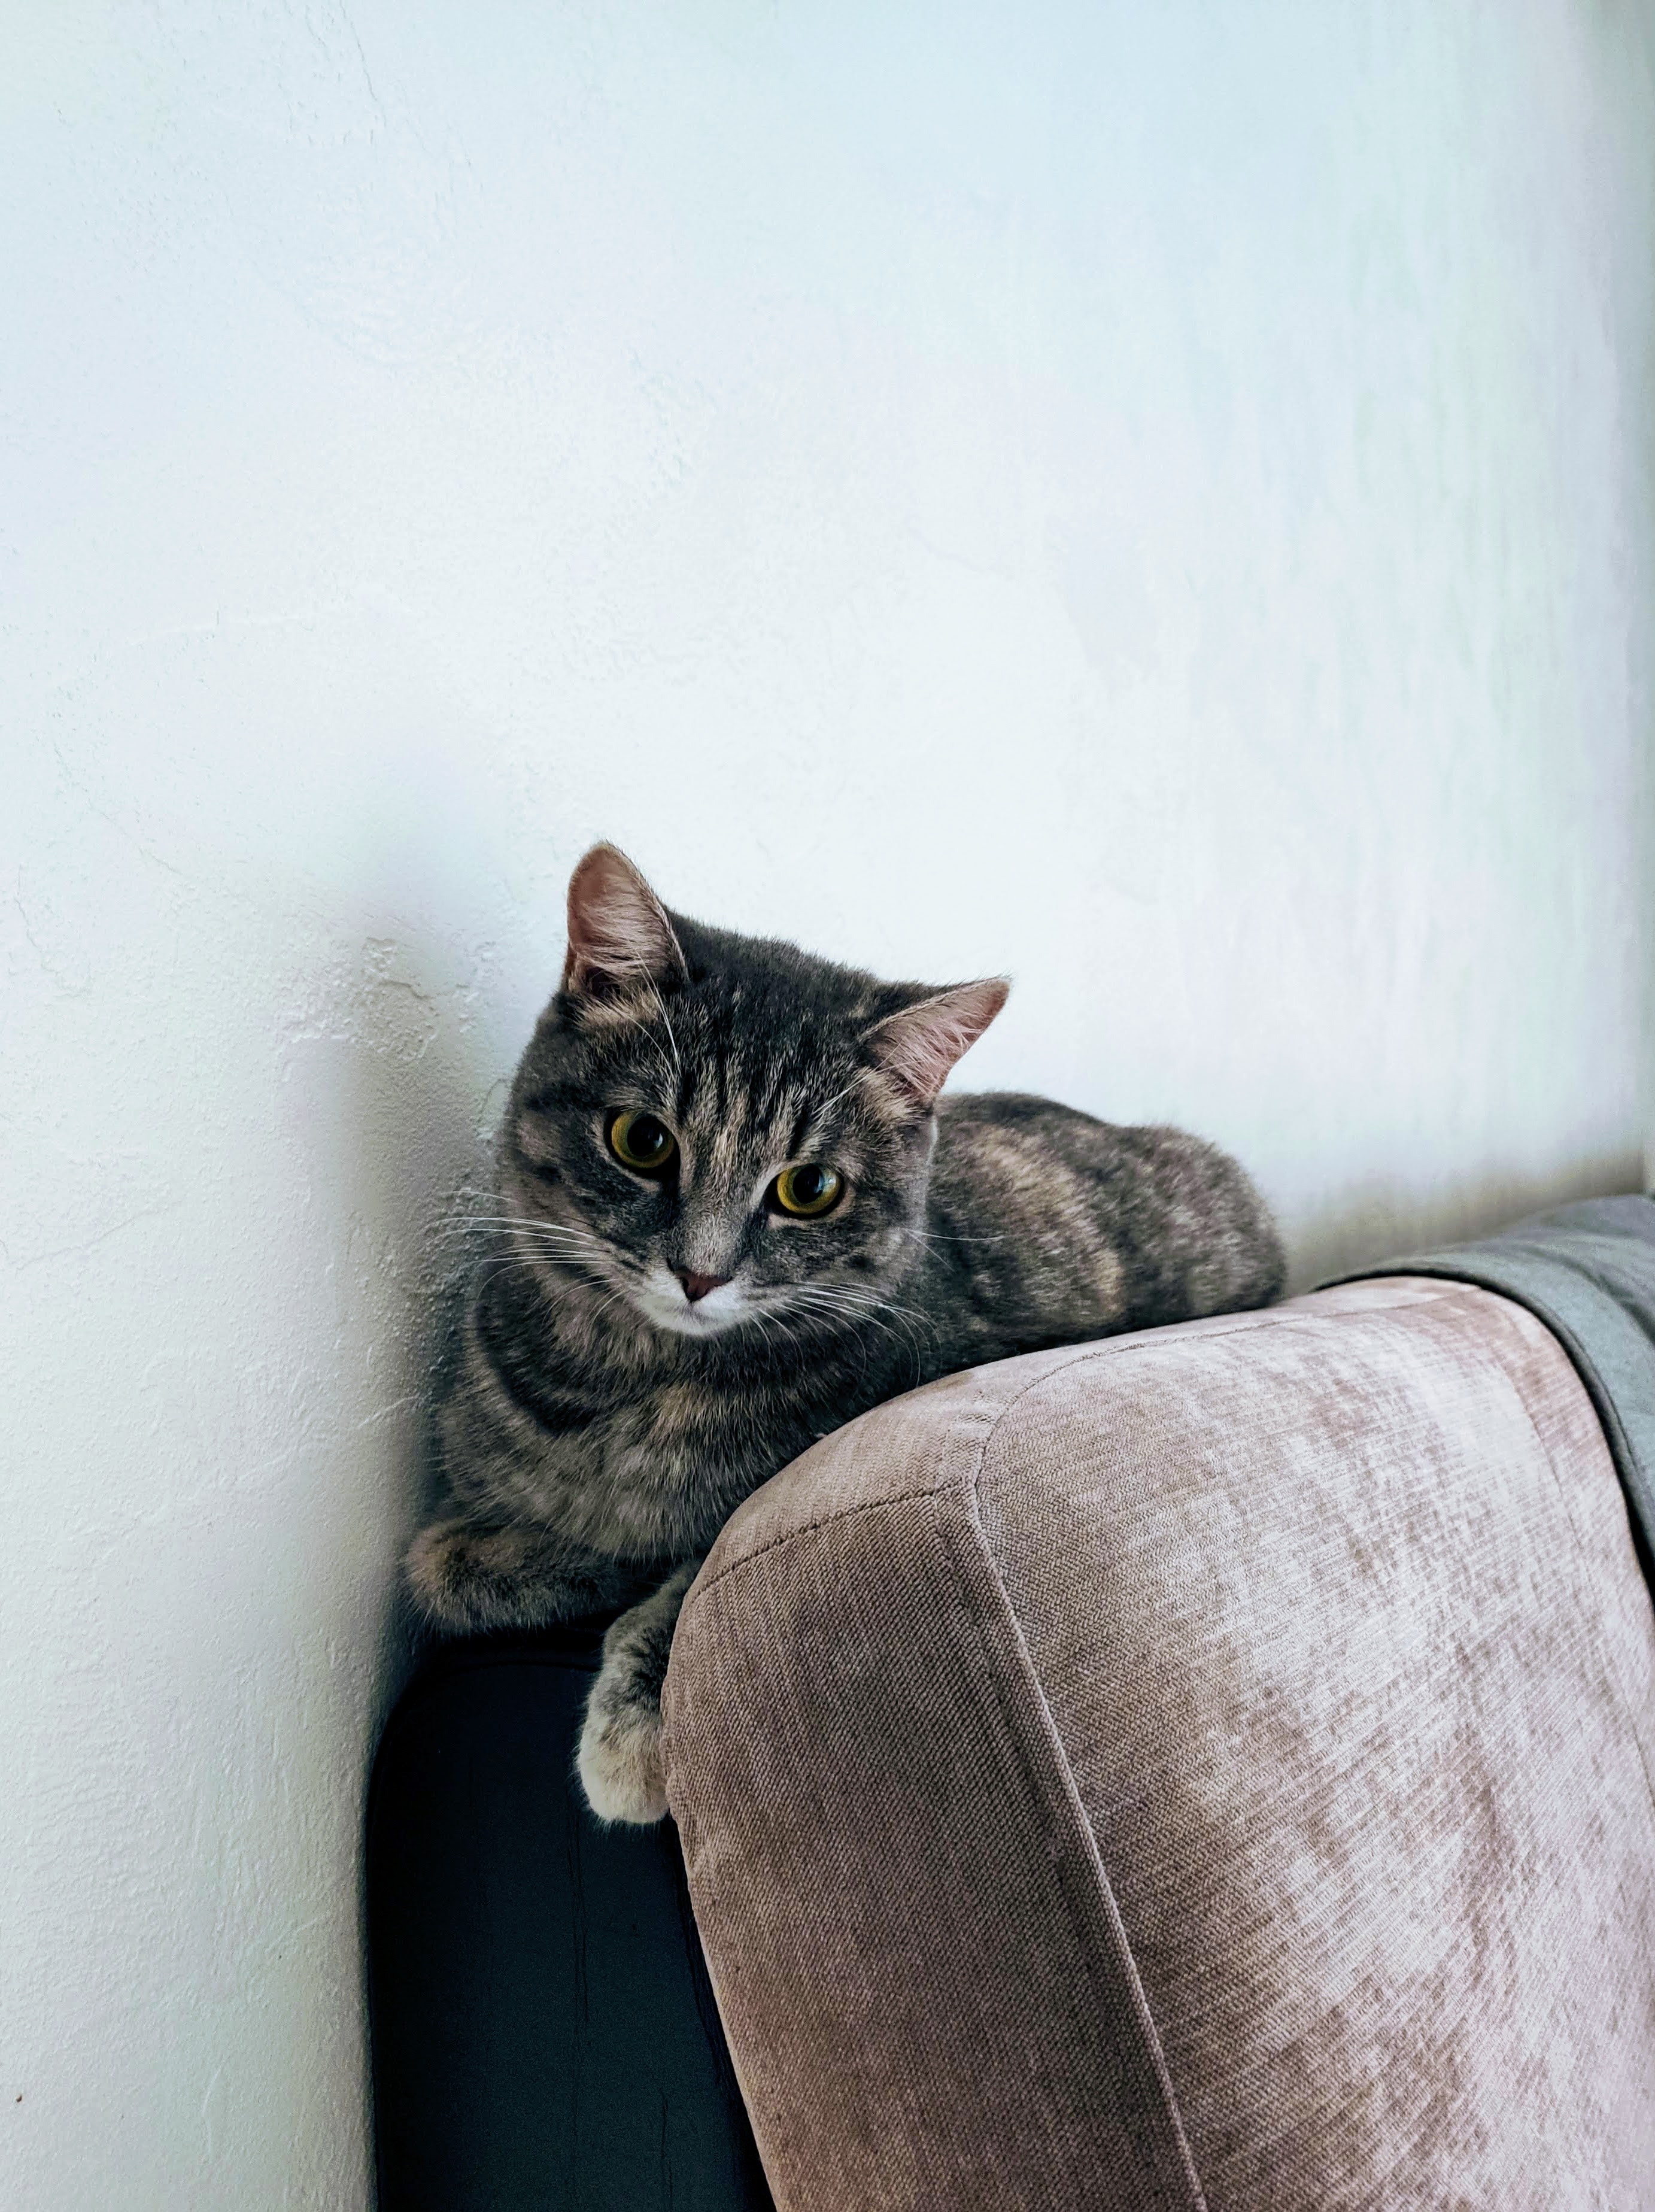
cat, grey, animal, eyes, small to medium sized cats, whiskers, felidae, tabby cat, domestic short haired cat, european shorthair, carnivore, dragon li, eye, american shorthair, asian, sitting, kitten, fur, couch, furniture, ear